Second inauguration of George W. Bush

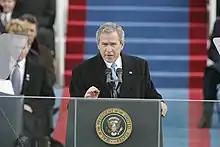
Bush delivers his second Inaugural address

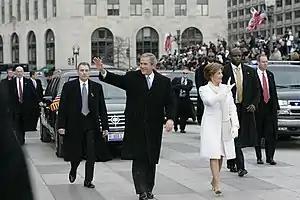
George and Laura Bush during the 2005 Inaugural Parade

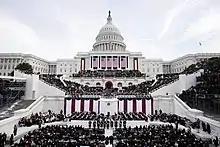
Appearance of the Capitol at the time of the investiture.

The second inauguration of George W. Bush as president of the United States took place on Thursday, January 20, 2005, at the West Front of the United States Capitol in Washington, D.C. This was the 55th inauguration and marked the beginning of the second and final term of George W. Bush as president and Dick Cheney as vice president. The ailing Chief Justice William Rehnquist administered the presidential oath of office for the last time before his death on September 3 that year. Attendance at the inauguration has been reported as being around 100,000, 300,000, or 400,000.